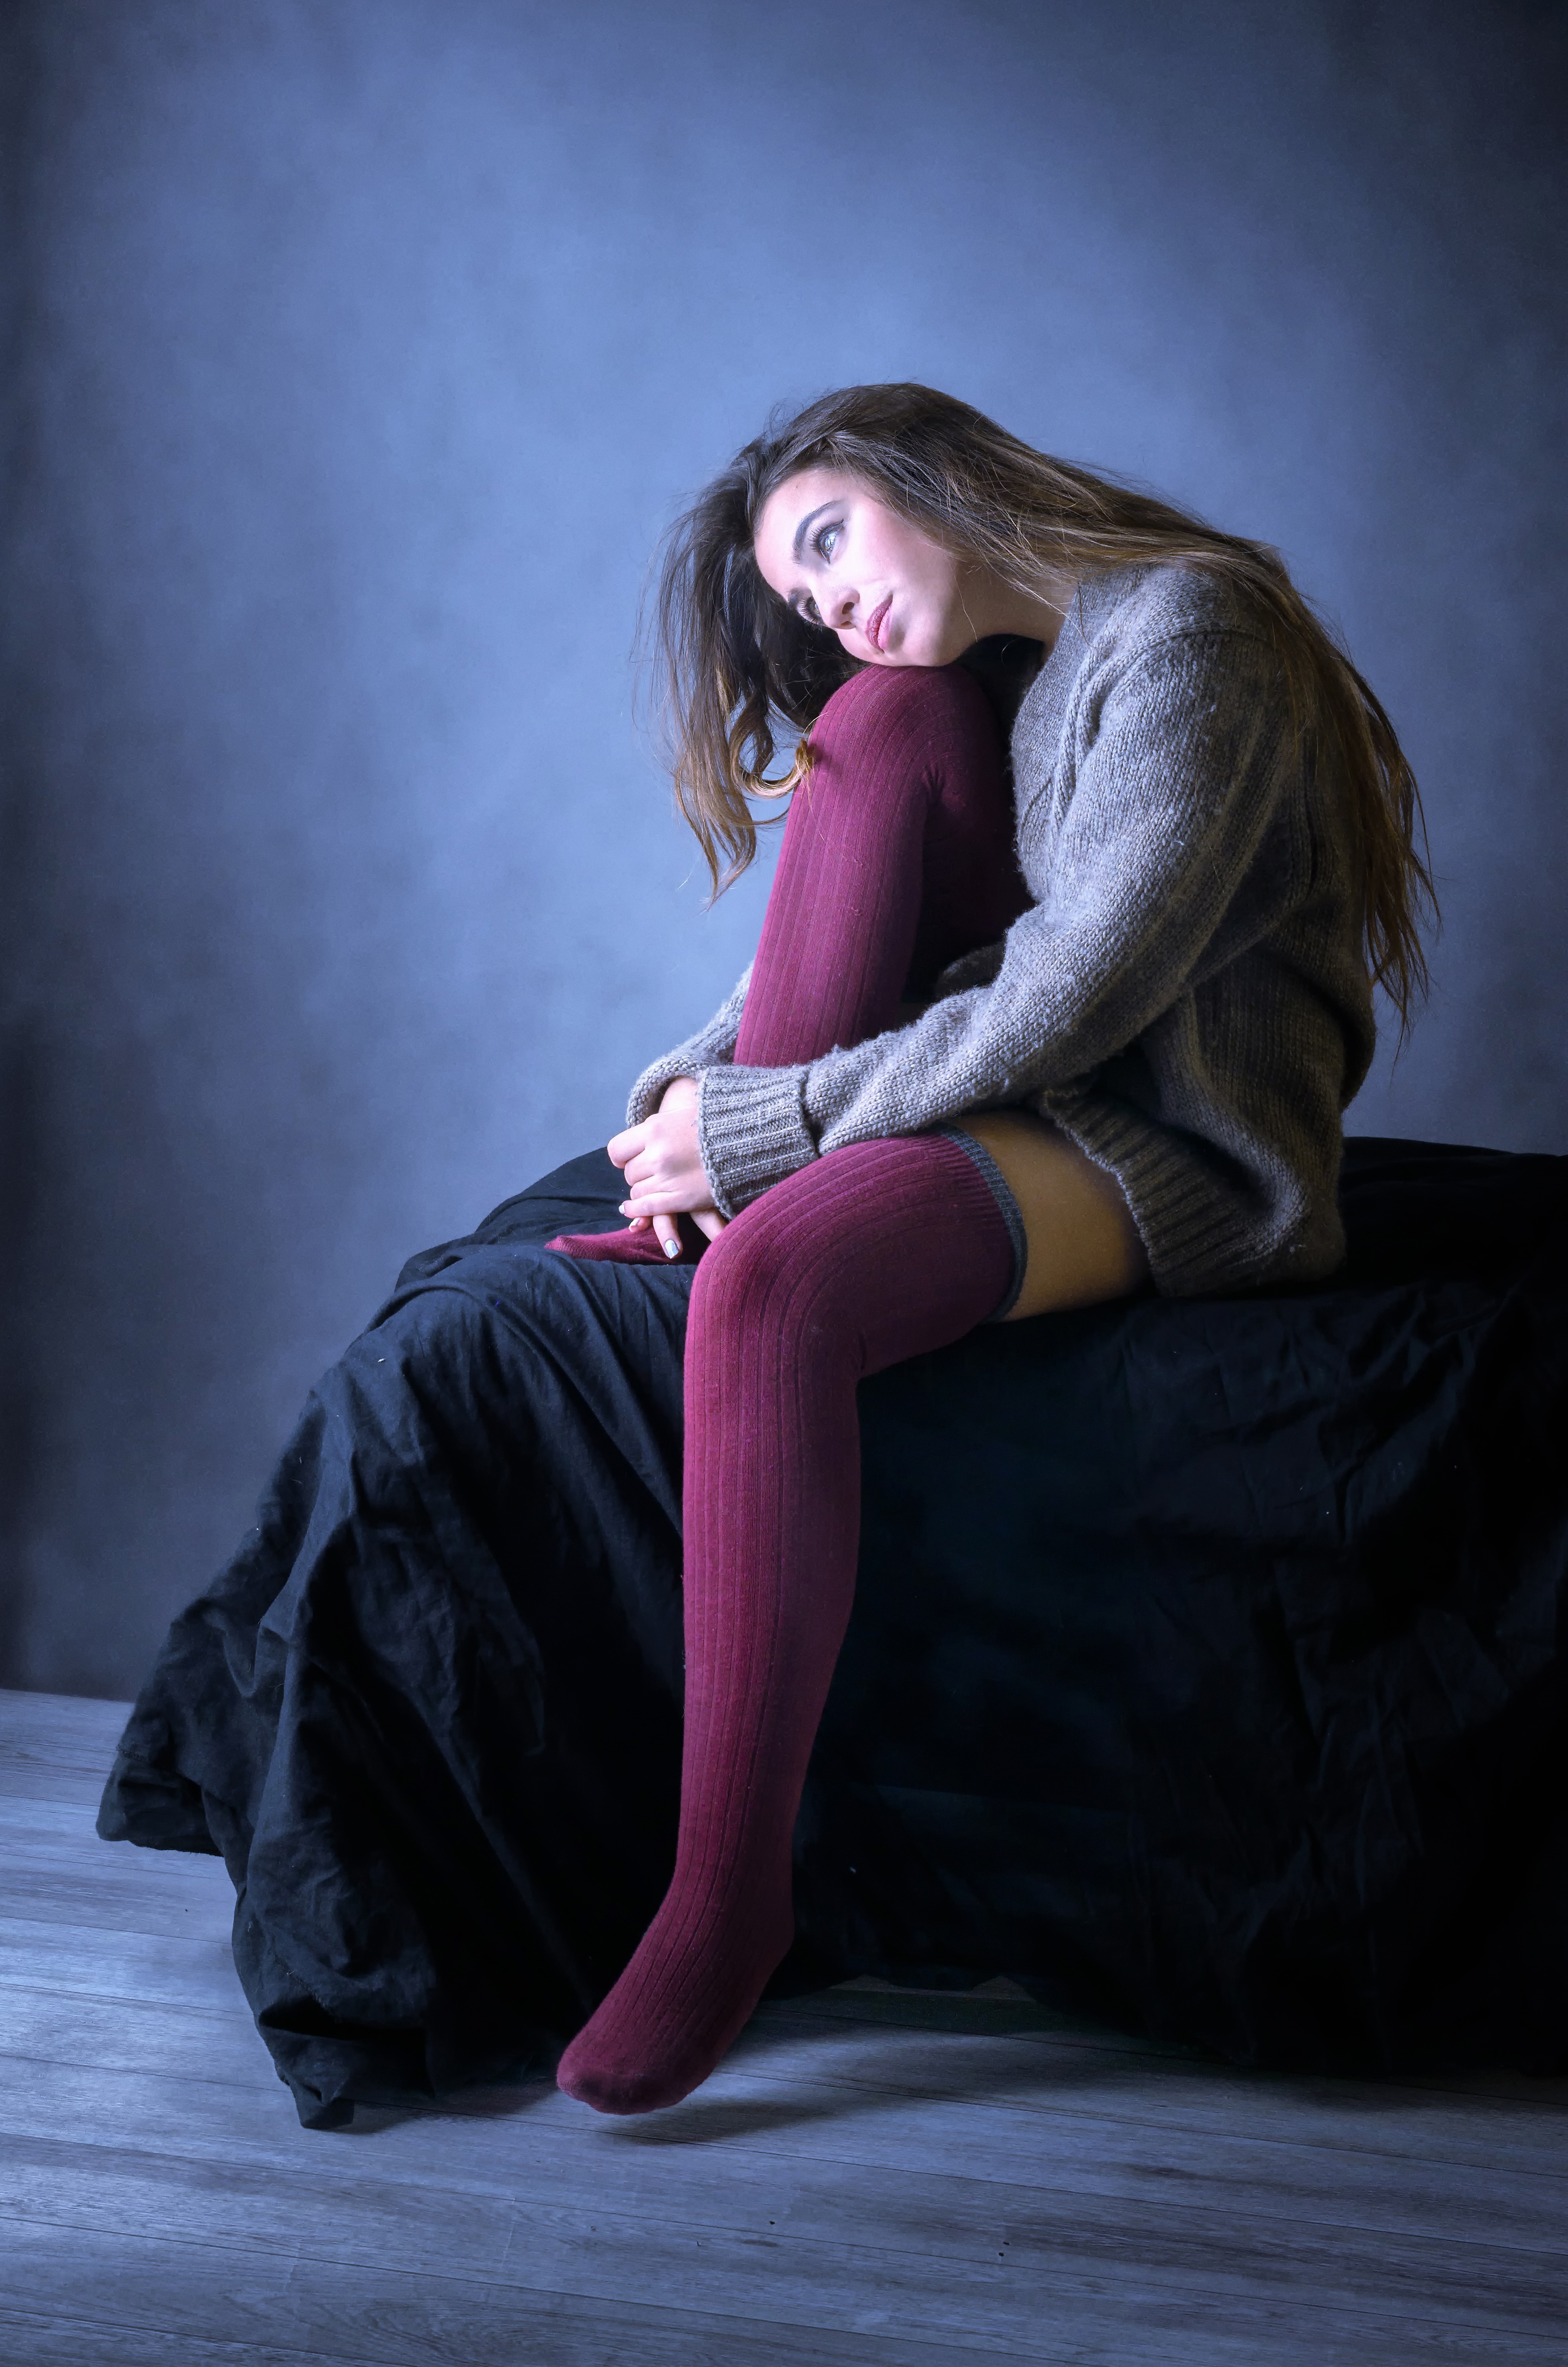
person, light, girl, woman, photography, solitude, portrait, model, sitting, darkness, fashion, lady, beauty, style, emotions, young woman, photo shoot, portrait photography, human positions, art model